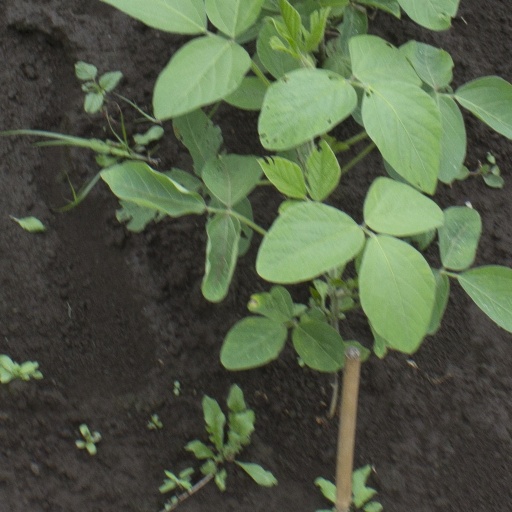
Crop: soybean